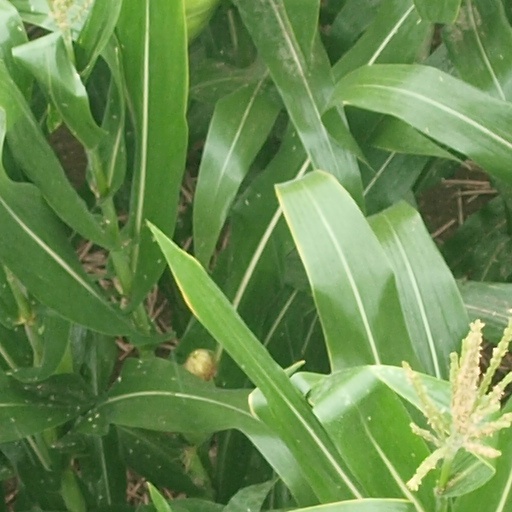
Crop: maize; corn